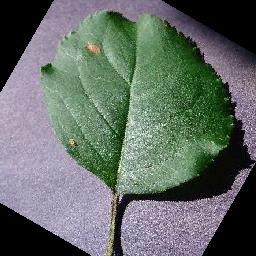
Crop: apple
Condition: black_rot